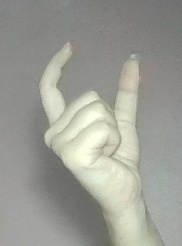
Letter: nun